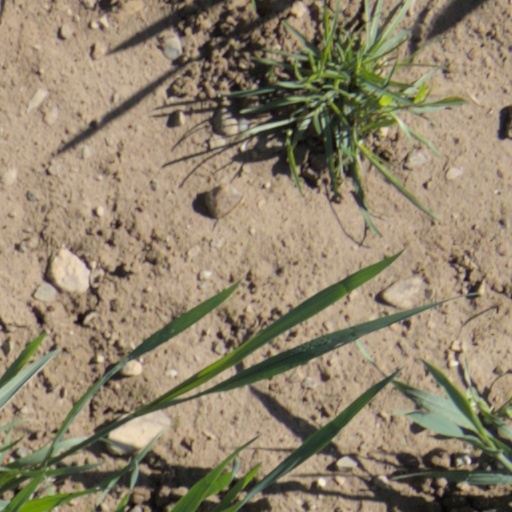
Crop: wheat